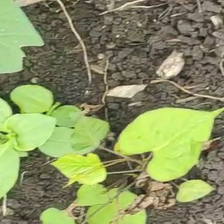
Weed species: Obscure_morning _glory(Ipomoea obscura)